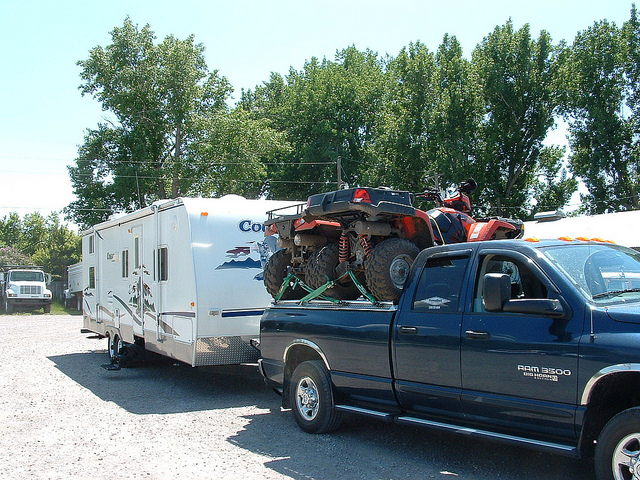
There is a trailer and smaller sports vehicles behind a truck.

A blue truck with four wheeler in the bed has a camper hooked up to its hitch.

A pick up truck is loaded with two ATV's in the bed and is towing a camper trailer.

Truck with travel trailer hitched and ATVs in the bed.